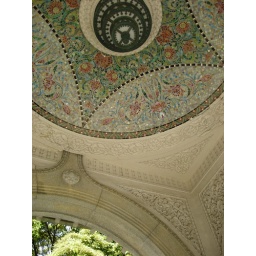
under the roof of a water fountain from india or something